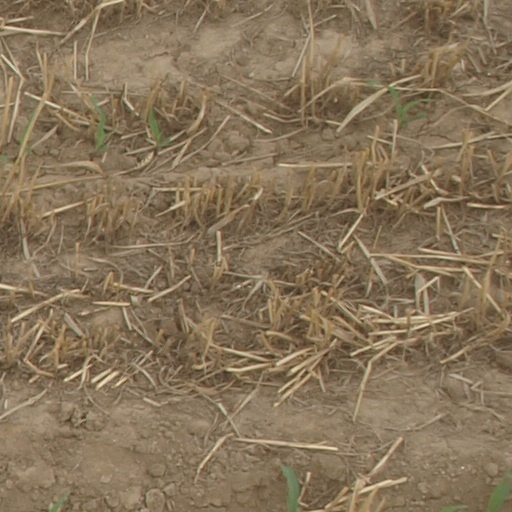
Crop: maize; corn